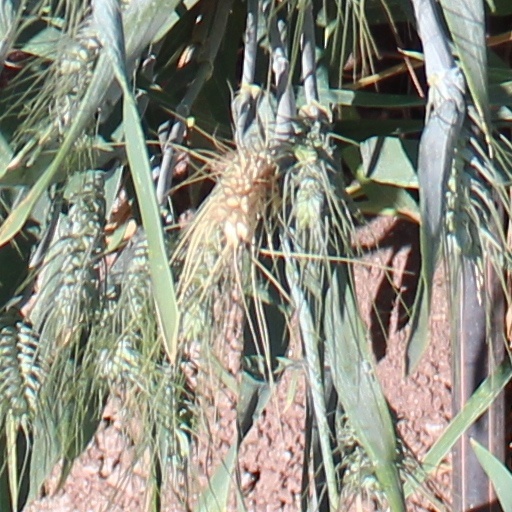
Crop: wheat